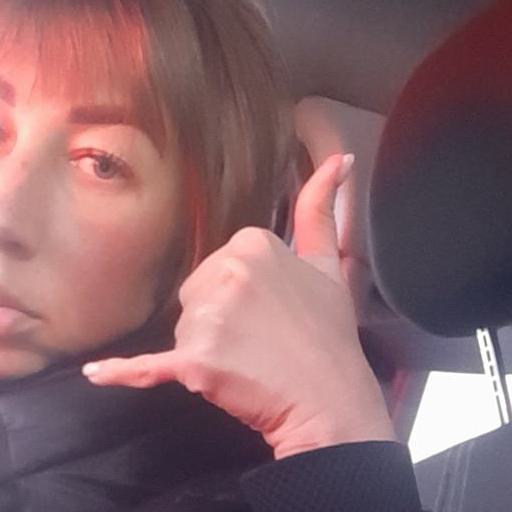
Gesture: call